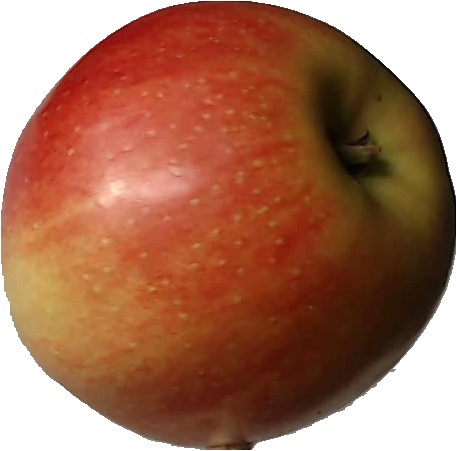
Label: apple_red_2